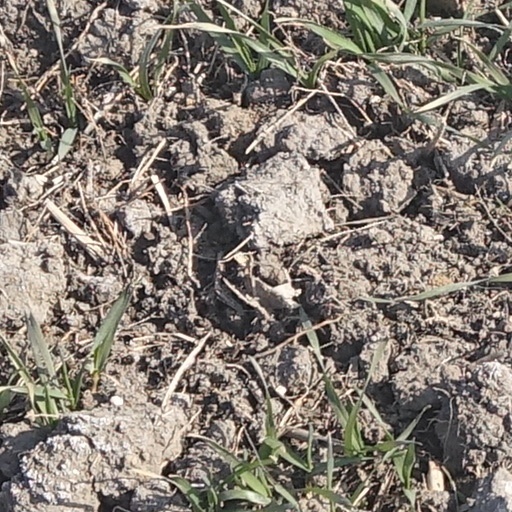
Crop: wheat